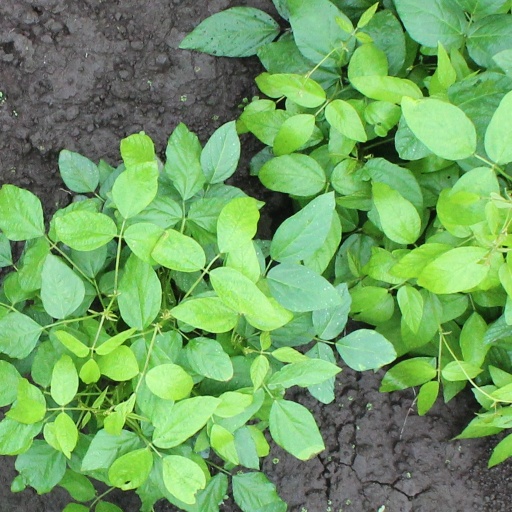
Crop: soybean